Jordan Murphy (basketball)

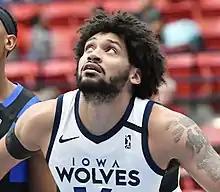
Murphy in 2020

After going undrafted in the 2019 NBA draft, Murphy signed an NBA Summer League contract with the Minnesota Timberwolves. On September 16, 2019, Murphy signed another contract with the Minnesota Timberwolves. He was released by the Timberwolves on October 14, 2019 and later added to the roster of their NBA G League affiliate, the Iowa Wolves. On January 2, 2020, Murphy posted 24 points on 10-of-15 shooting, 13 rebounds and two blocks in a 102–100 loss to the Northern Arizona Suns. Murphy averaged 9.6 points per game.